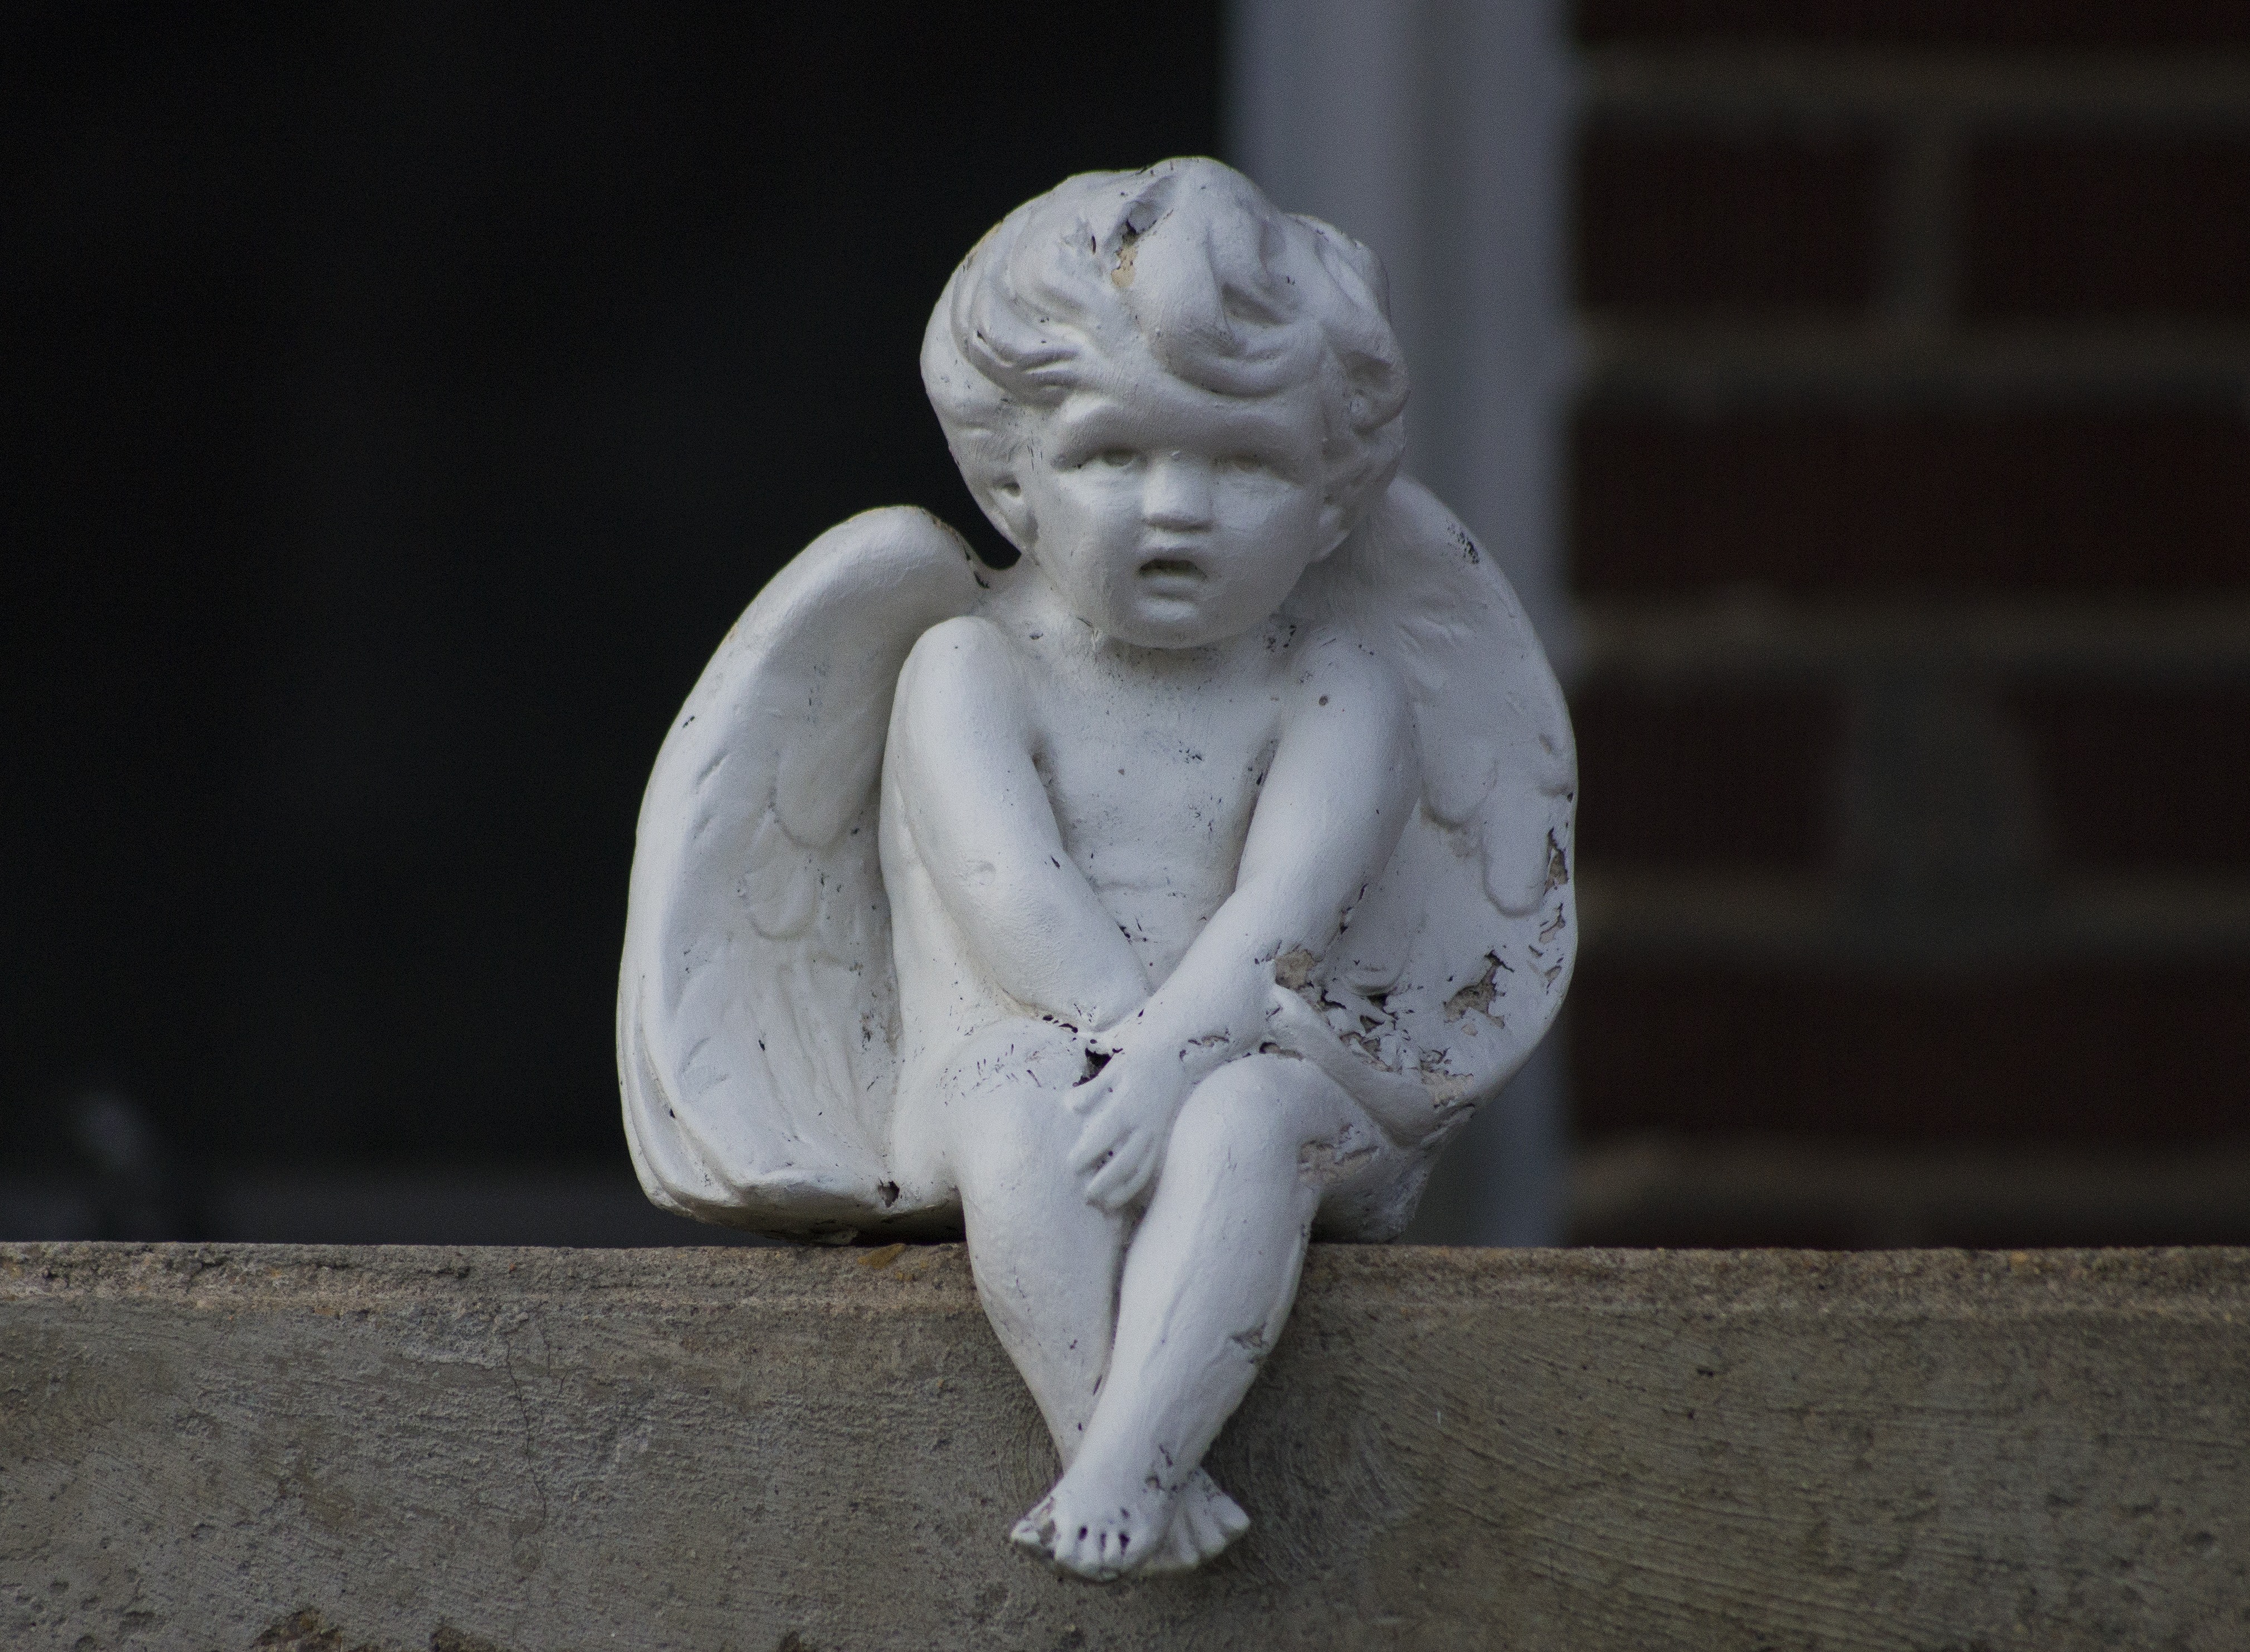
white, monument, statue, decoration, sitting, ceramic, artistic, child, pottery, decor, ornament, sculpture, religious, angel, art, innocent, design, temple, wings, head, carving, heavenly, perched, mythology, angelic, stone carving, ancient history, human positions, classical sculpture